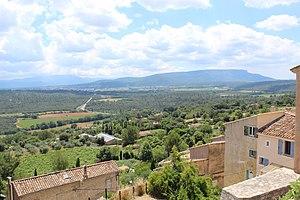
Vue de la Sainte-Baume
Seillons-Source-d'Argens est une commune française située dans le département du Var, en région Provence-Alpes-Côte d'Azur.